Transport in Aberdeen

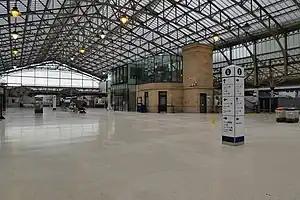
Aberdeen Station concourse in 2022

Aberdeen was connected to the railway network from the south with the opening of Aberdeen Ferryhill railway station in 1850. Three years later, the Deeside Railway opened and the following year the railway was extended to Guild Street. From the north, the Great North of Scotland Railway opened its terminus at Kittybrewster in 1854. A new terminus, Aberdeen Waterloo, opened two years later. The two railways weren't connected until 1867 when the Joint station opened at the site of the present day Aberdeen railway station.